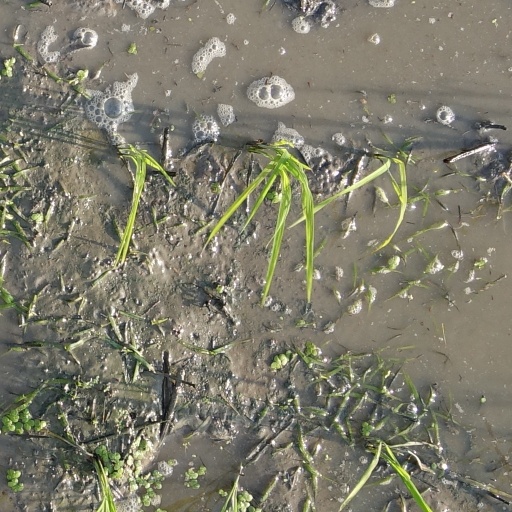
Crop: rice